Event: Nepal Earthquake
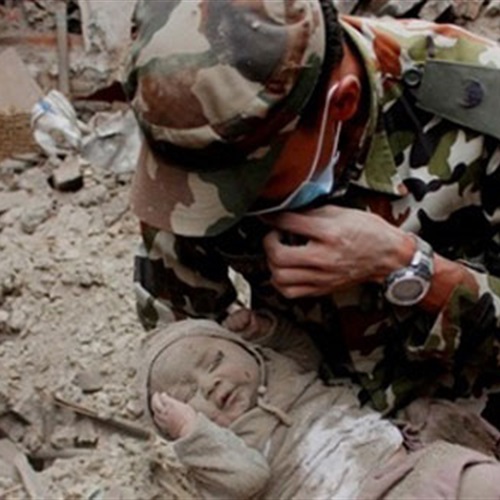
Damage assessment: damage